Island Games

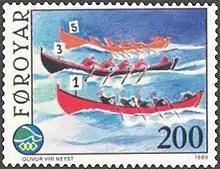
Faroese stamp to the 1989 Island Games: Rowing

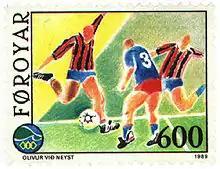
Football

Guernsey put in a bid for the 2021 Games following the Faroe Islands' withdrawal from hosting. The bid was approved in July 2016. Due to the COVID-19 pandemic, the 2021 Games were cancelled and rescheduled for 2023 with Guernsey still as hosts, with future hosts pushed out by two years as well.